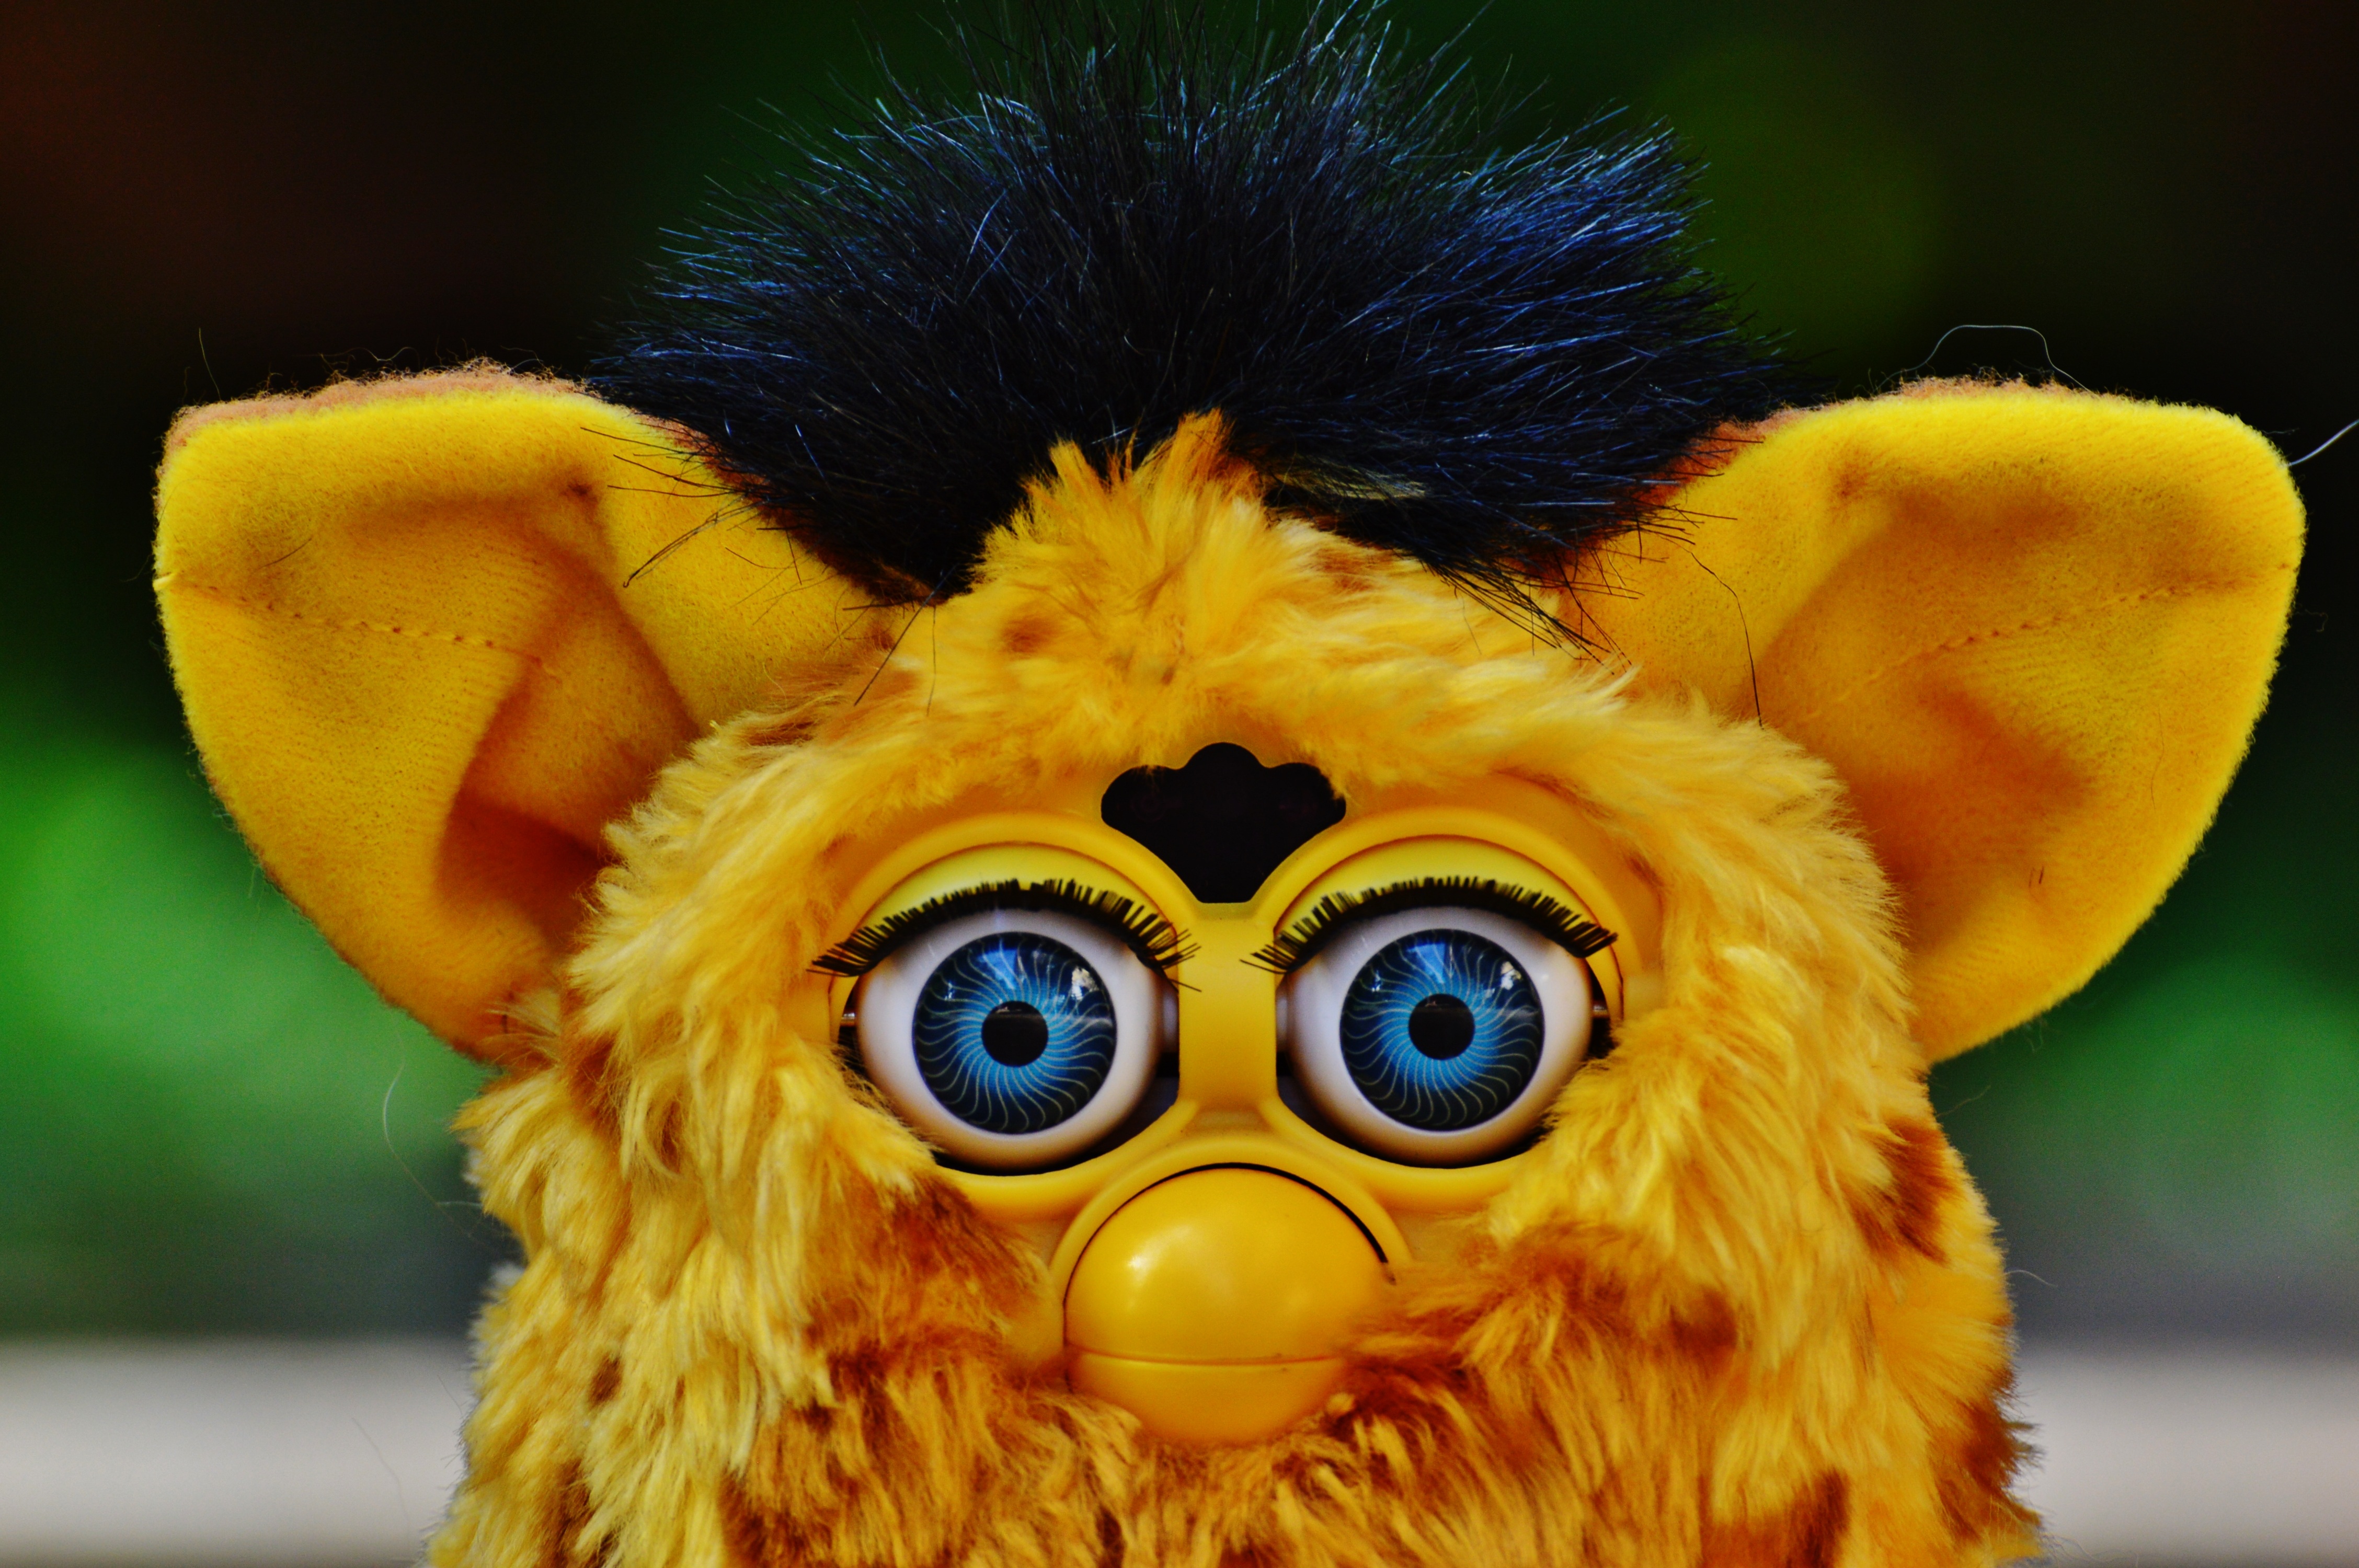
sweet, flower, cute, yellow, toy, blue eye, textile, children, toys, funny, stuffed animal, macro photography, soft toy, stuffed toy, furby